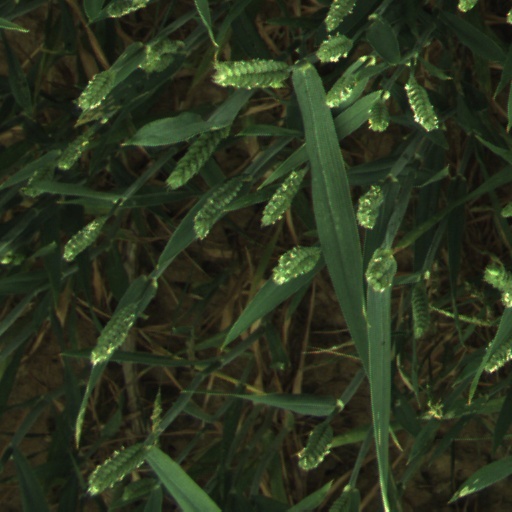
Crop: wheat